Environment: real
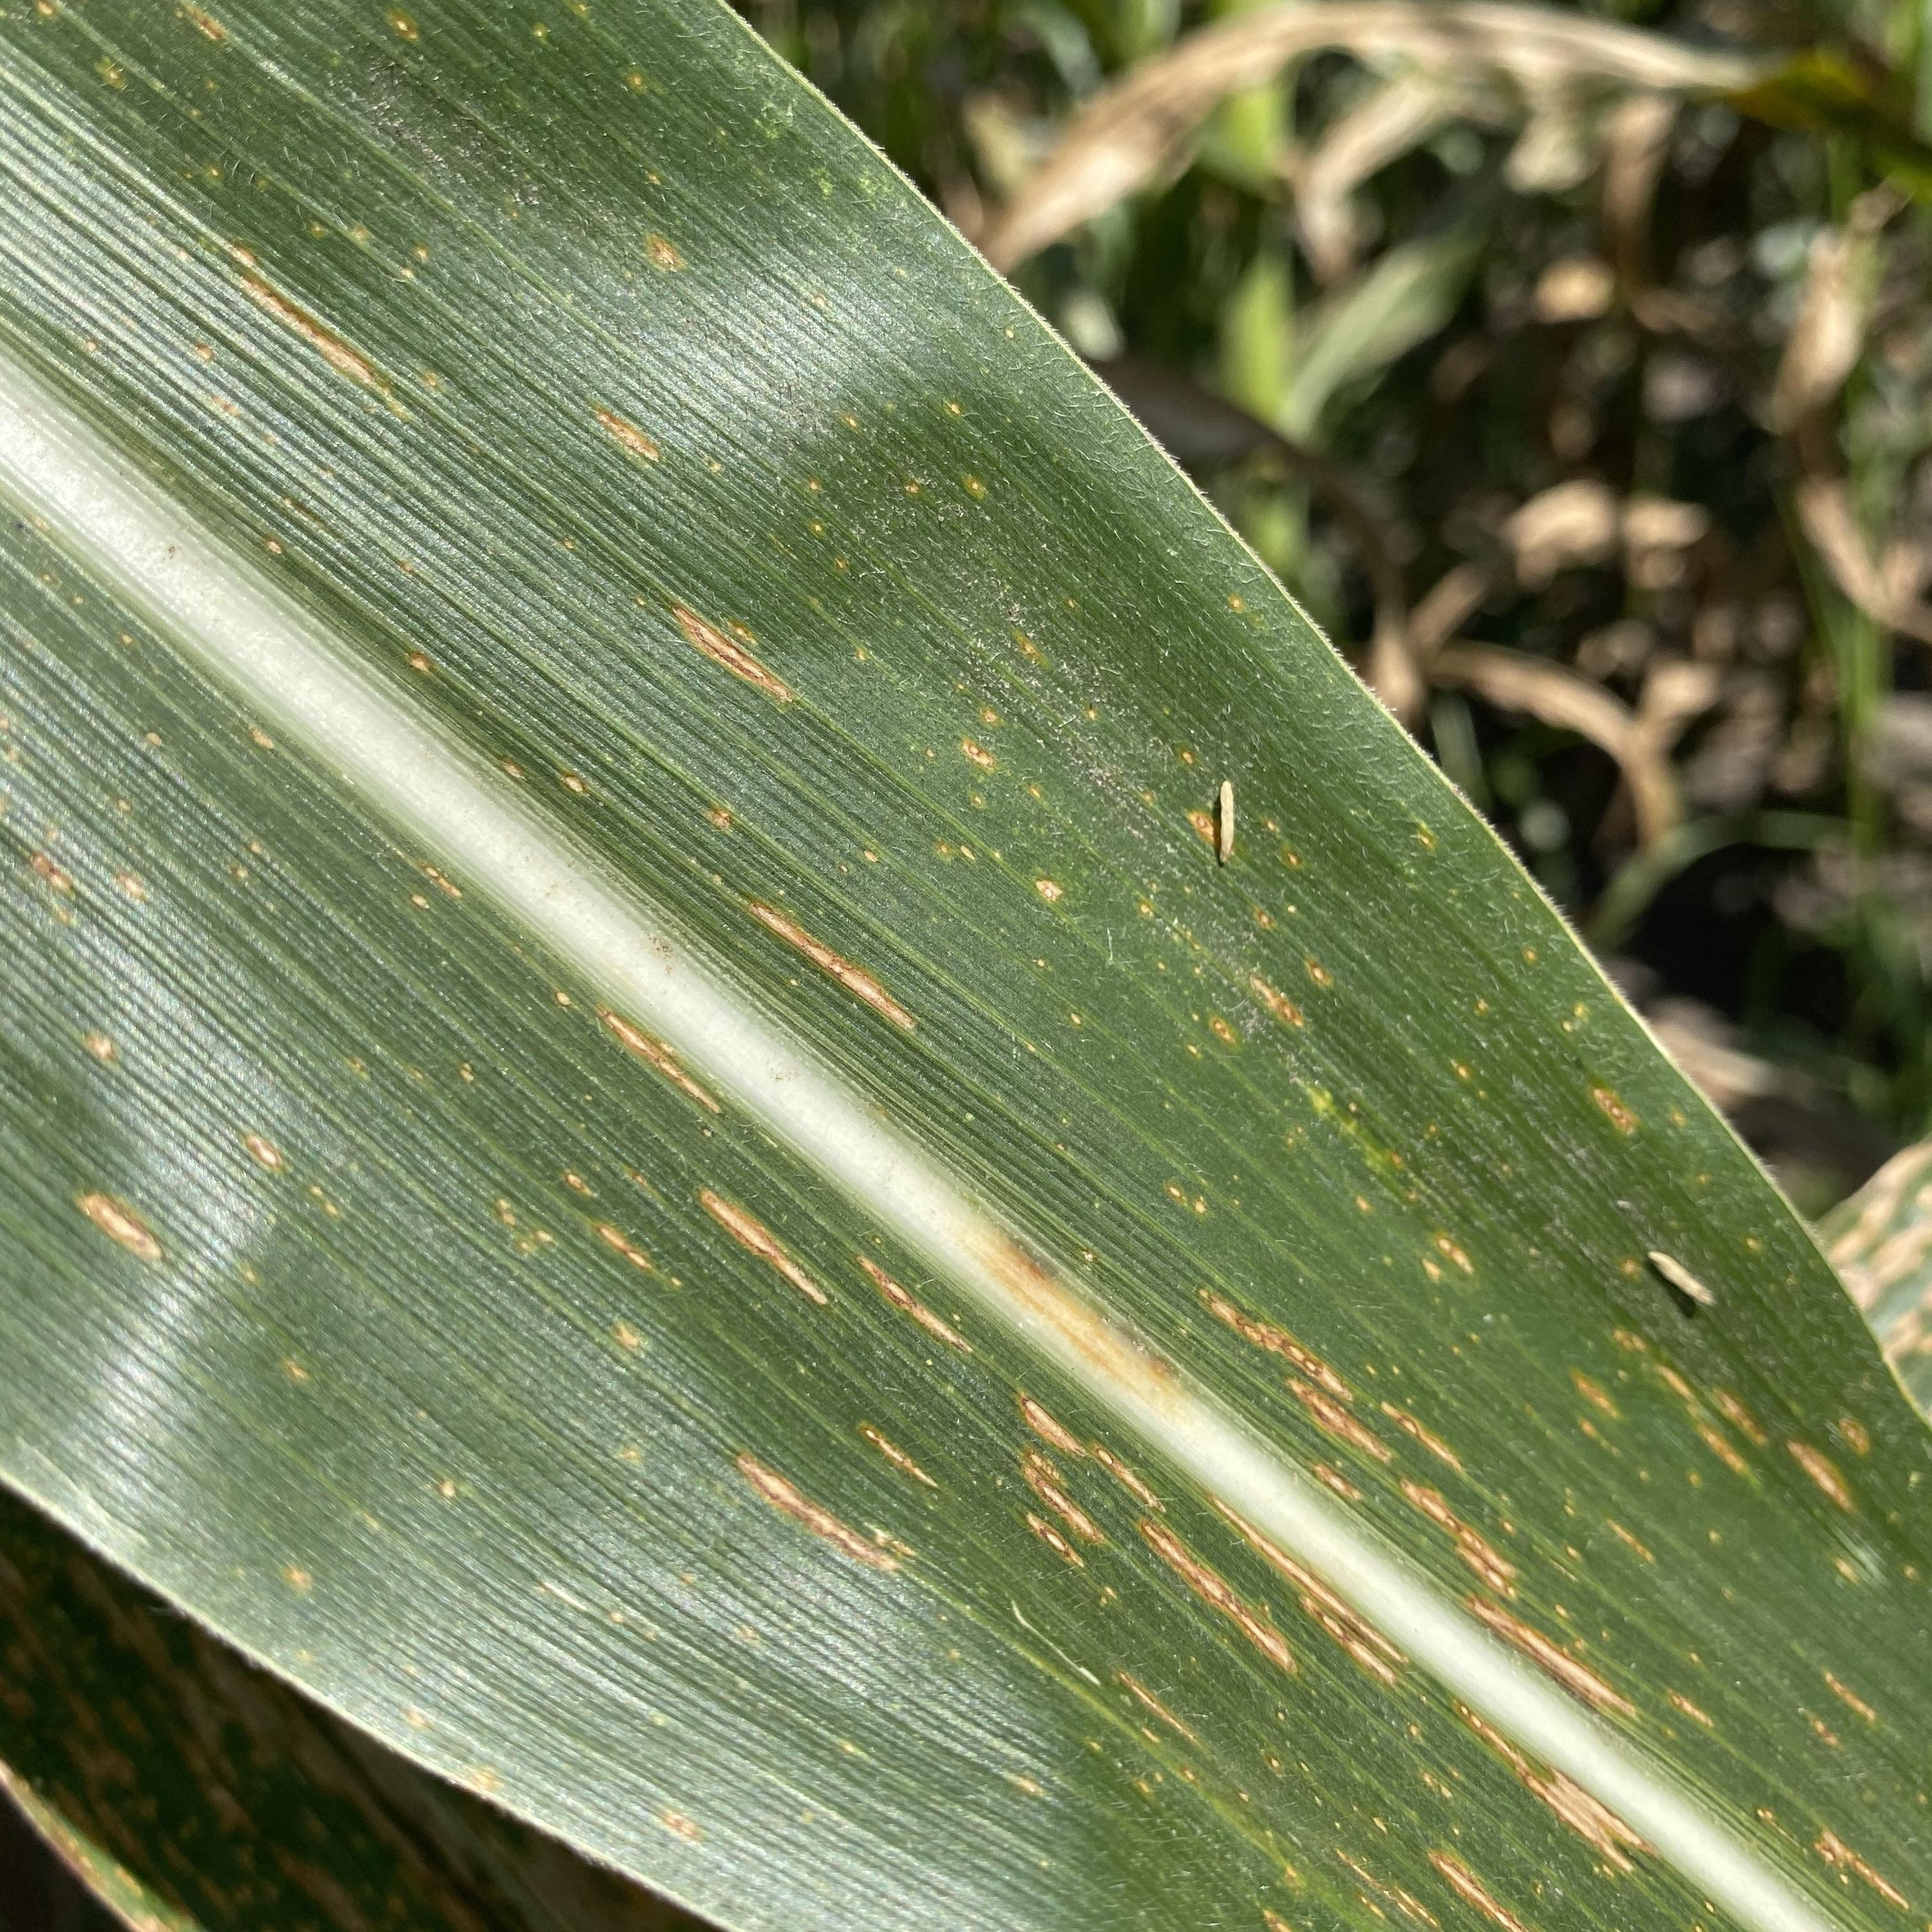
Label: gray_leaf_spot